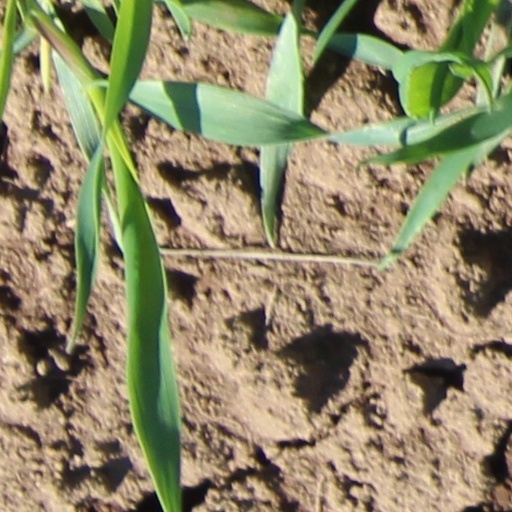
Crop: wheat